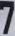
Number: 7